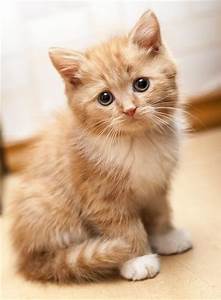
Label: cat